Life Like (film)

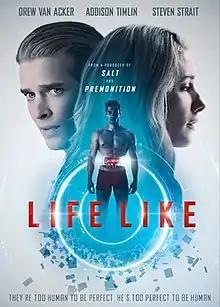
Film poster

Life Like is a 2019 science-fiction drama film written and directed by Josh Janowicz in his feature debut, and distributed by Grindstone Entertainment Group. Its story follows a young couple who purchases a life-like robot named Henry, to care for their newly inherited home, who begins to develop human emotions. The film stars Steven Strait, Addison Timlin, James D'Arcy, and Drew Van Acker.